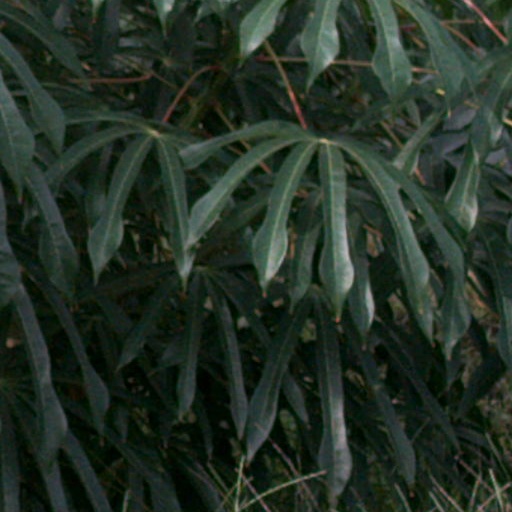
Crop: cassava